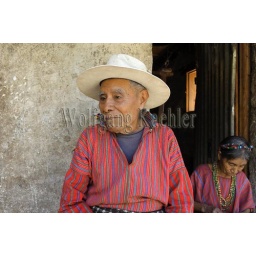
Guatemala, highlands, lake atitlan, san antonio, mayan man in traditional clothing in front of house